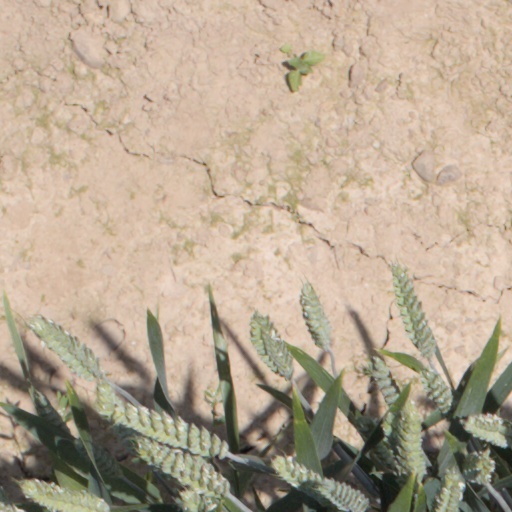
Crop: wheat